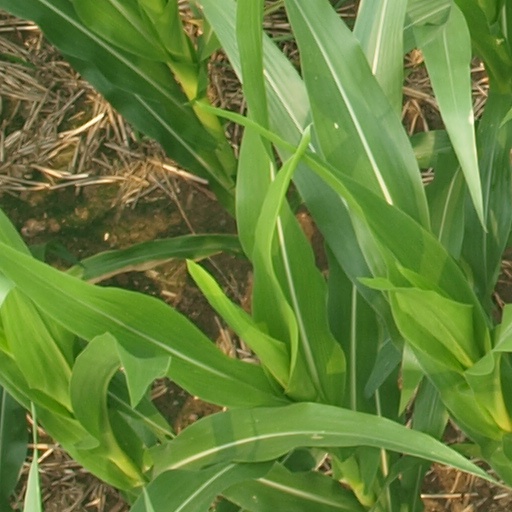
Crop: maize; corn